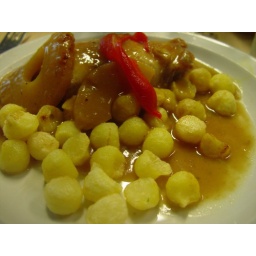
my meal: chicken in pineapple sauce with little potatoe thingies